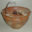
Label: bowl